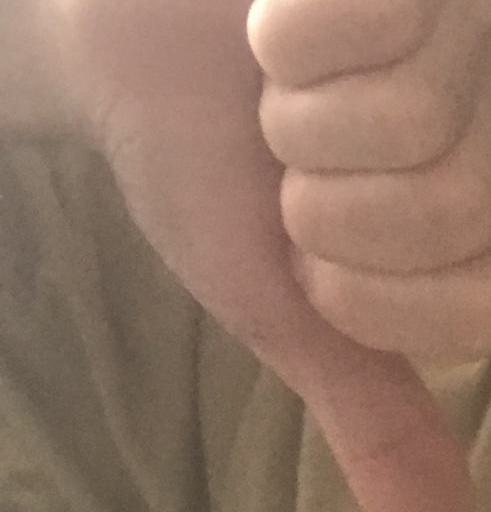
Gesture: dislike